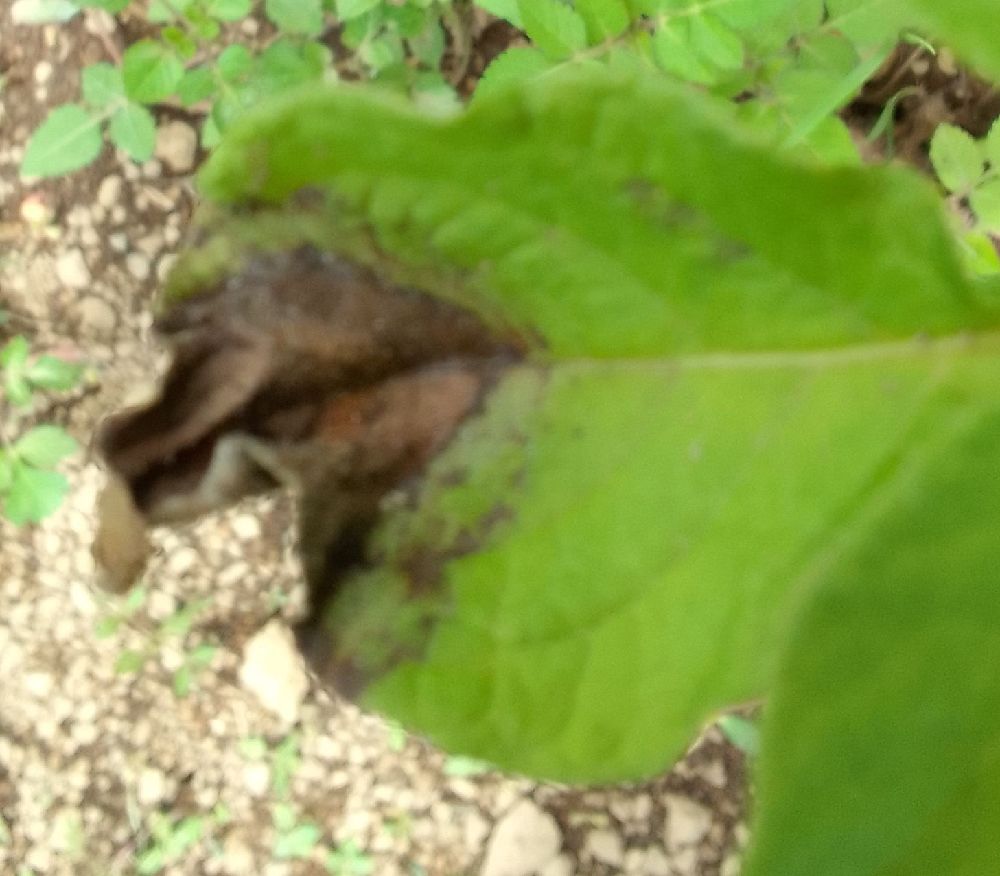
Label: Late blight